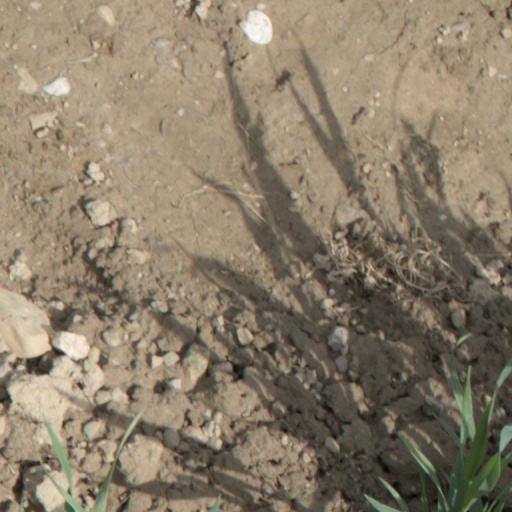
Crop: wheat